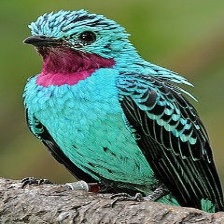
Species: SPANGLED COTINGA
Scientific name: COTINGA CAYANA